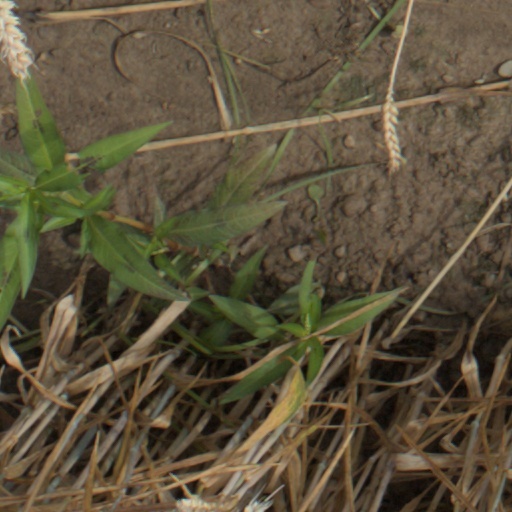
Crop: wheat